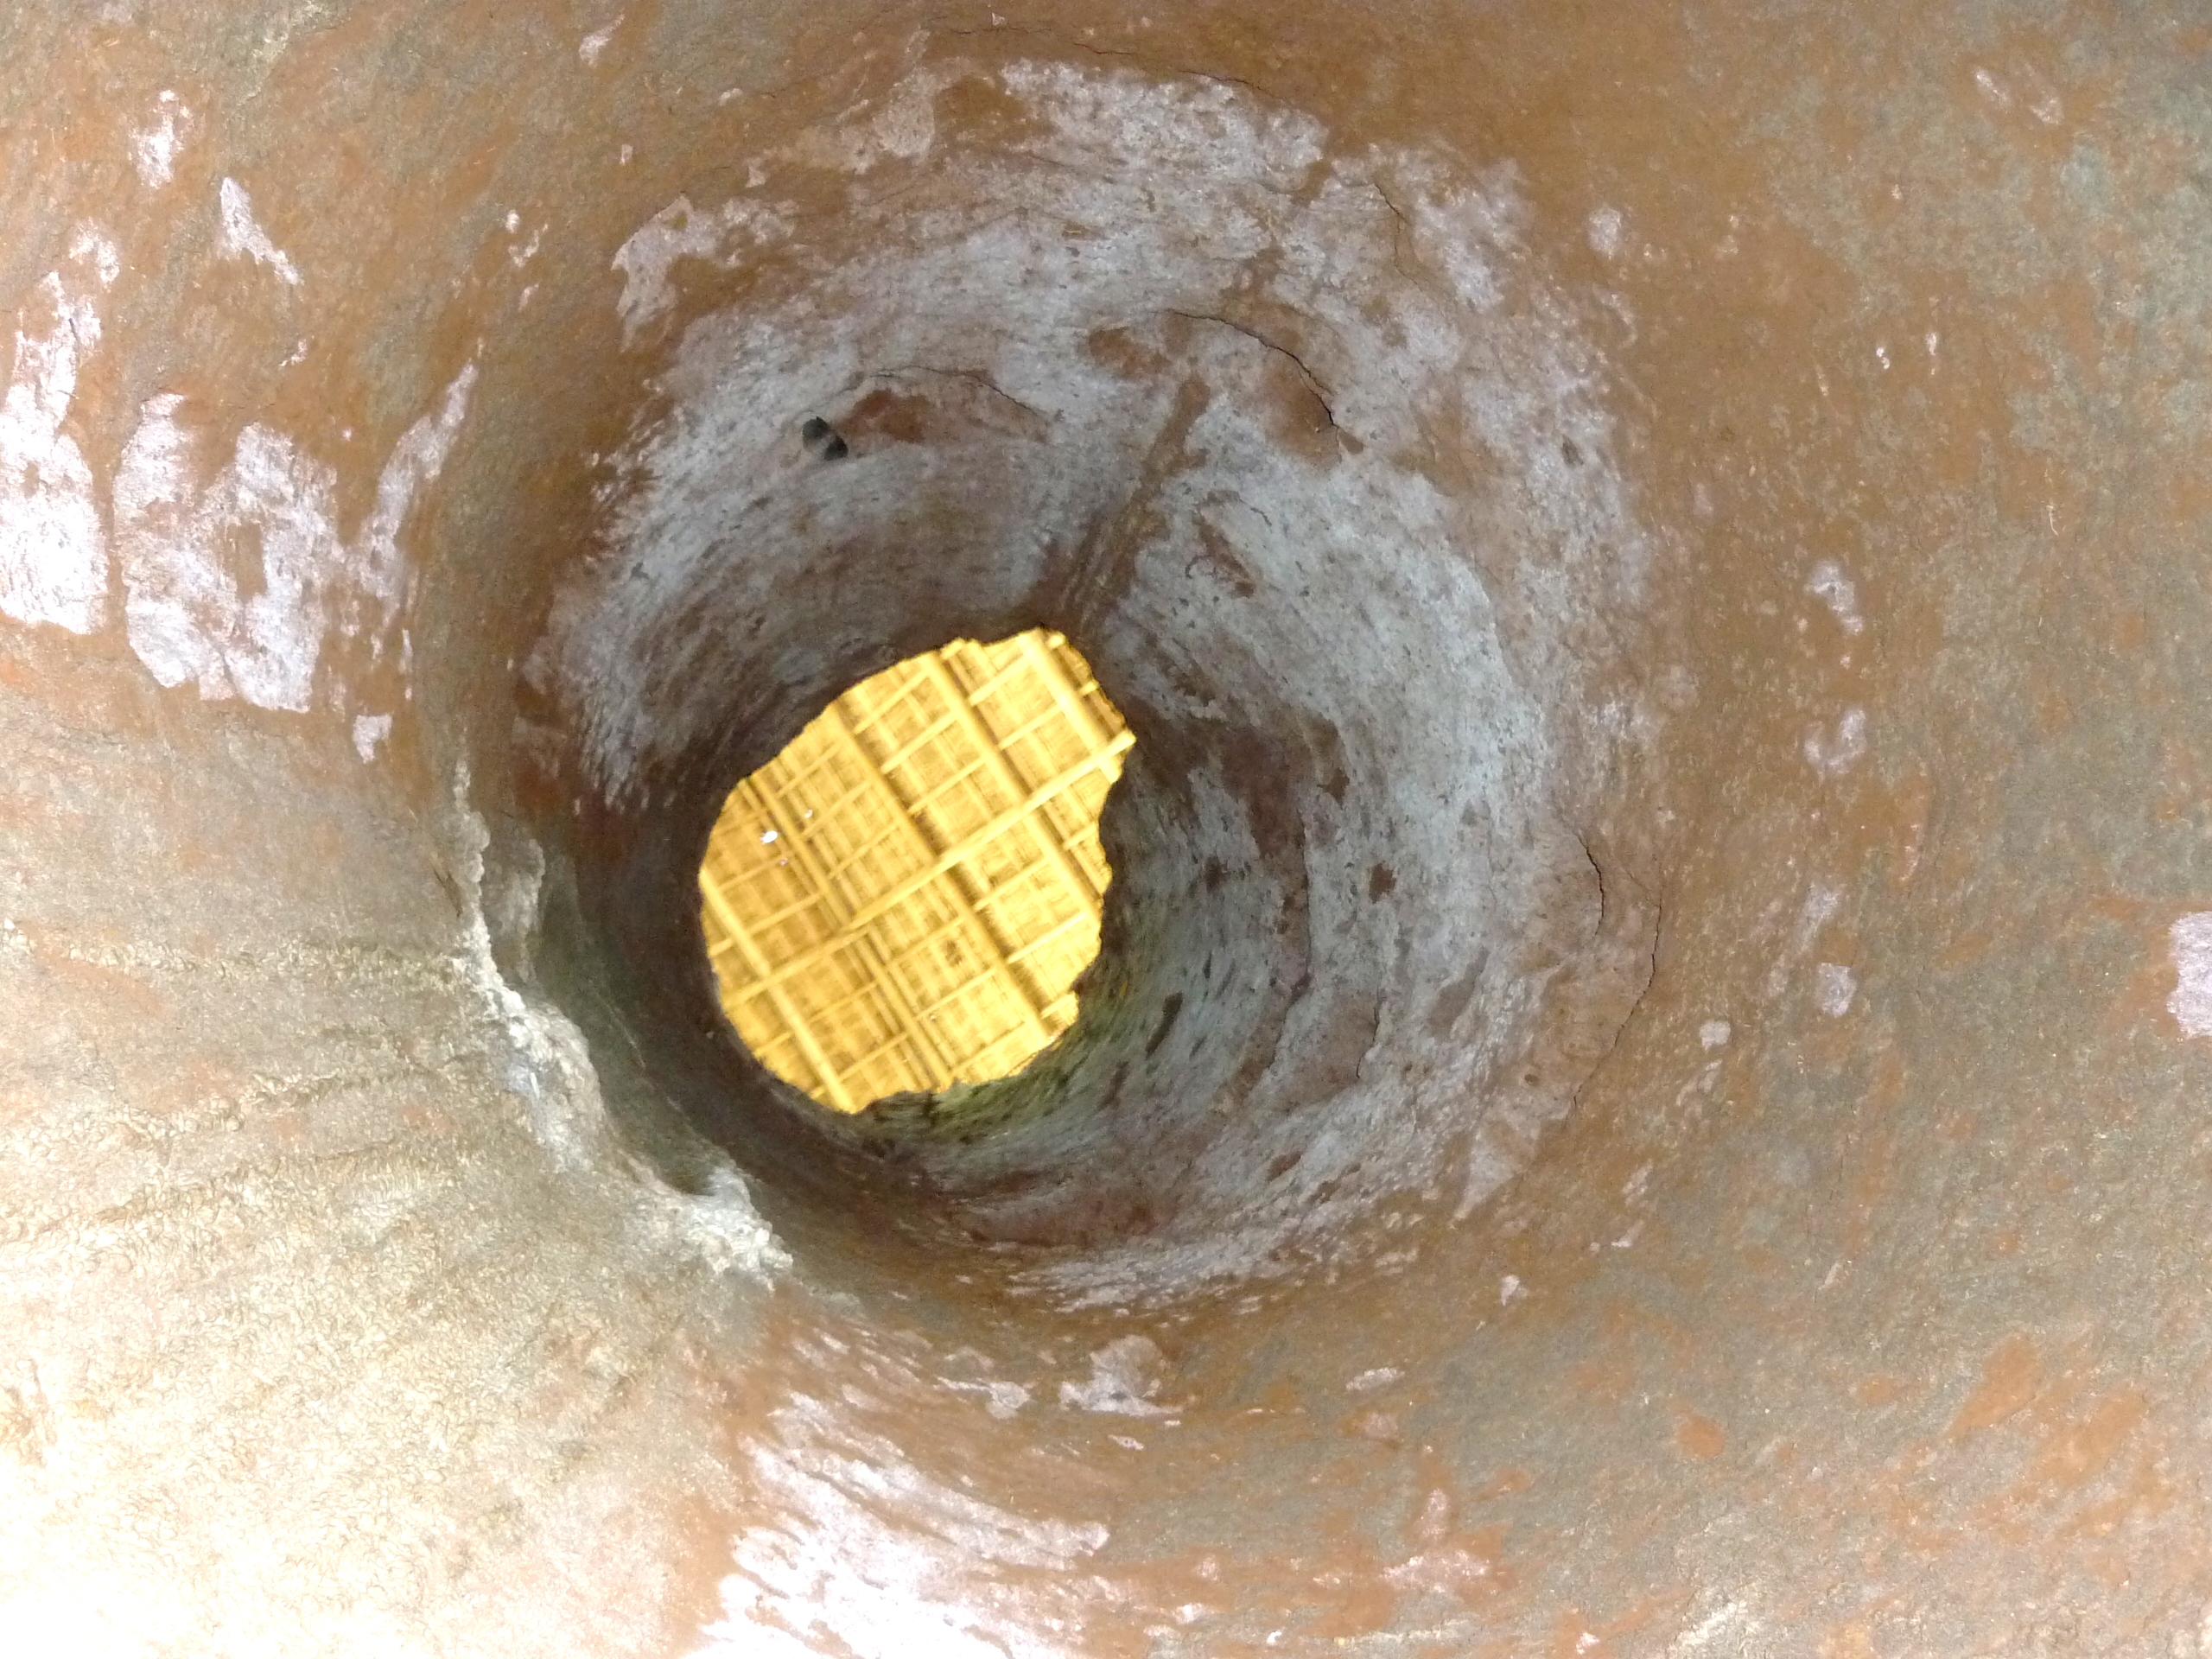
user: text: Trong hình có bao nhiêu đốm đen nhỏ nhìn rõ trên thành ống?
assistant: text: Có nhiều đốm đen nhỏ nhìn rõ trên thành ống (đường hầm/giếng). (Khó xác định con số chính xác, nhưng có thể đếm được ít nhất ba đốm rõ ràng).

user: text: Cấu trúc trong hình thuộc loại công trình gì?
assistant: text: Cấu trúc trong hình thuộc loại công trình quân sự/dân sự dưới lòng đất hoặc hệ thống đường hầm/giếng thông hơi (của Địa đạo Vịnh Mốc).

user: text: Mục đích sử dụng của công trình có hình dạng như trong ảnh là gì?
assistant: text: Mục đích sử dụng của công trình có dạng như trong ảnh (đường hầm hoặc giếng/lỗ thông hơi) là để thông gió, lấy ánh sáng, hoặc lối ra/vào bí mật cho toàn bộ hệ thống địa đạo. Trong thời chiến, mục đích chính của Địa đạo Vịnh Mốc là nơi trú ẩn và sinh sống của người dân để tránh bom đạn.

user: text: Các mảng màu trắng và vết nứt trên bề mặt bên trong, cùng với ánh sáng vàng có lưới ở phía trên, cho thấy điều gì về điều kiện môi trường bên trong và bên ngoài?
assistant: text: Các mảng màu trắng và vết nứt trên bề mặt bên trong cho thấy môi trường bên trong có độ ẩm cao (tạo ra vệt muối trắng, nấm mốc) và kết cấu bị xuống cấp theo thời gian. Ánh sáng vàng có lưới lọt vào từ phía trên cho thấy bên ngoài là môi trường có ánh sáng mặt trời và lỗ thông hơi/lối ra vào được bảo vệ hoặc che chắn bằng một tấm lưới hoặc kết cấu mái che.